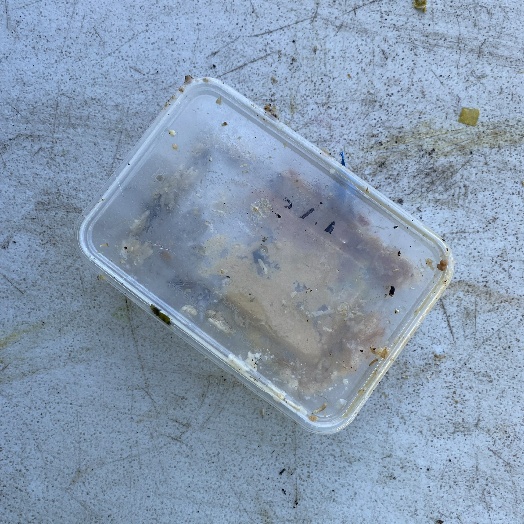
Label: Plastic